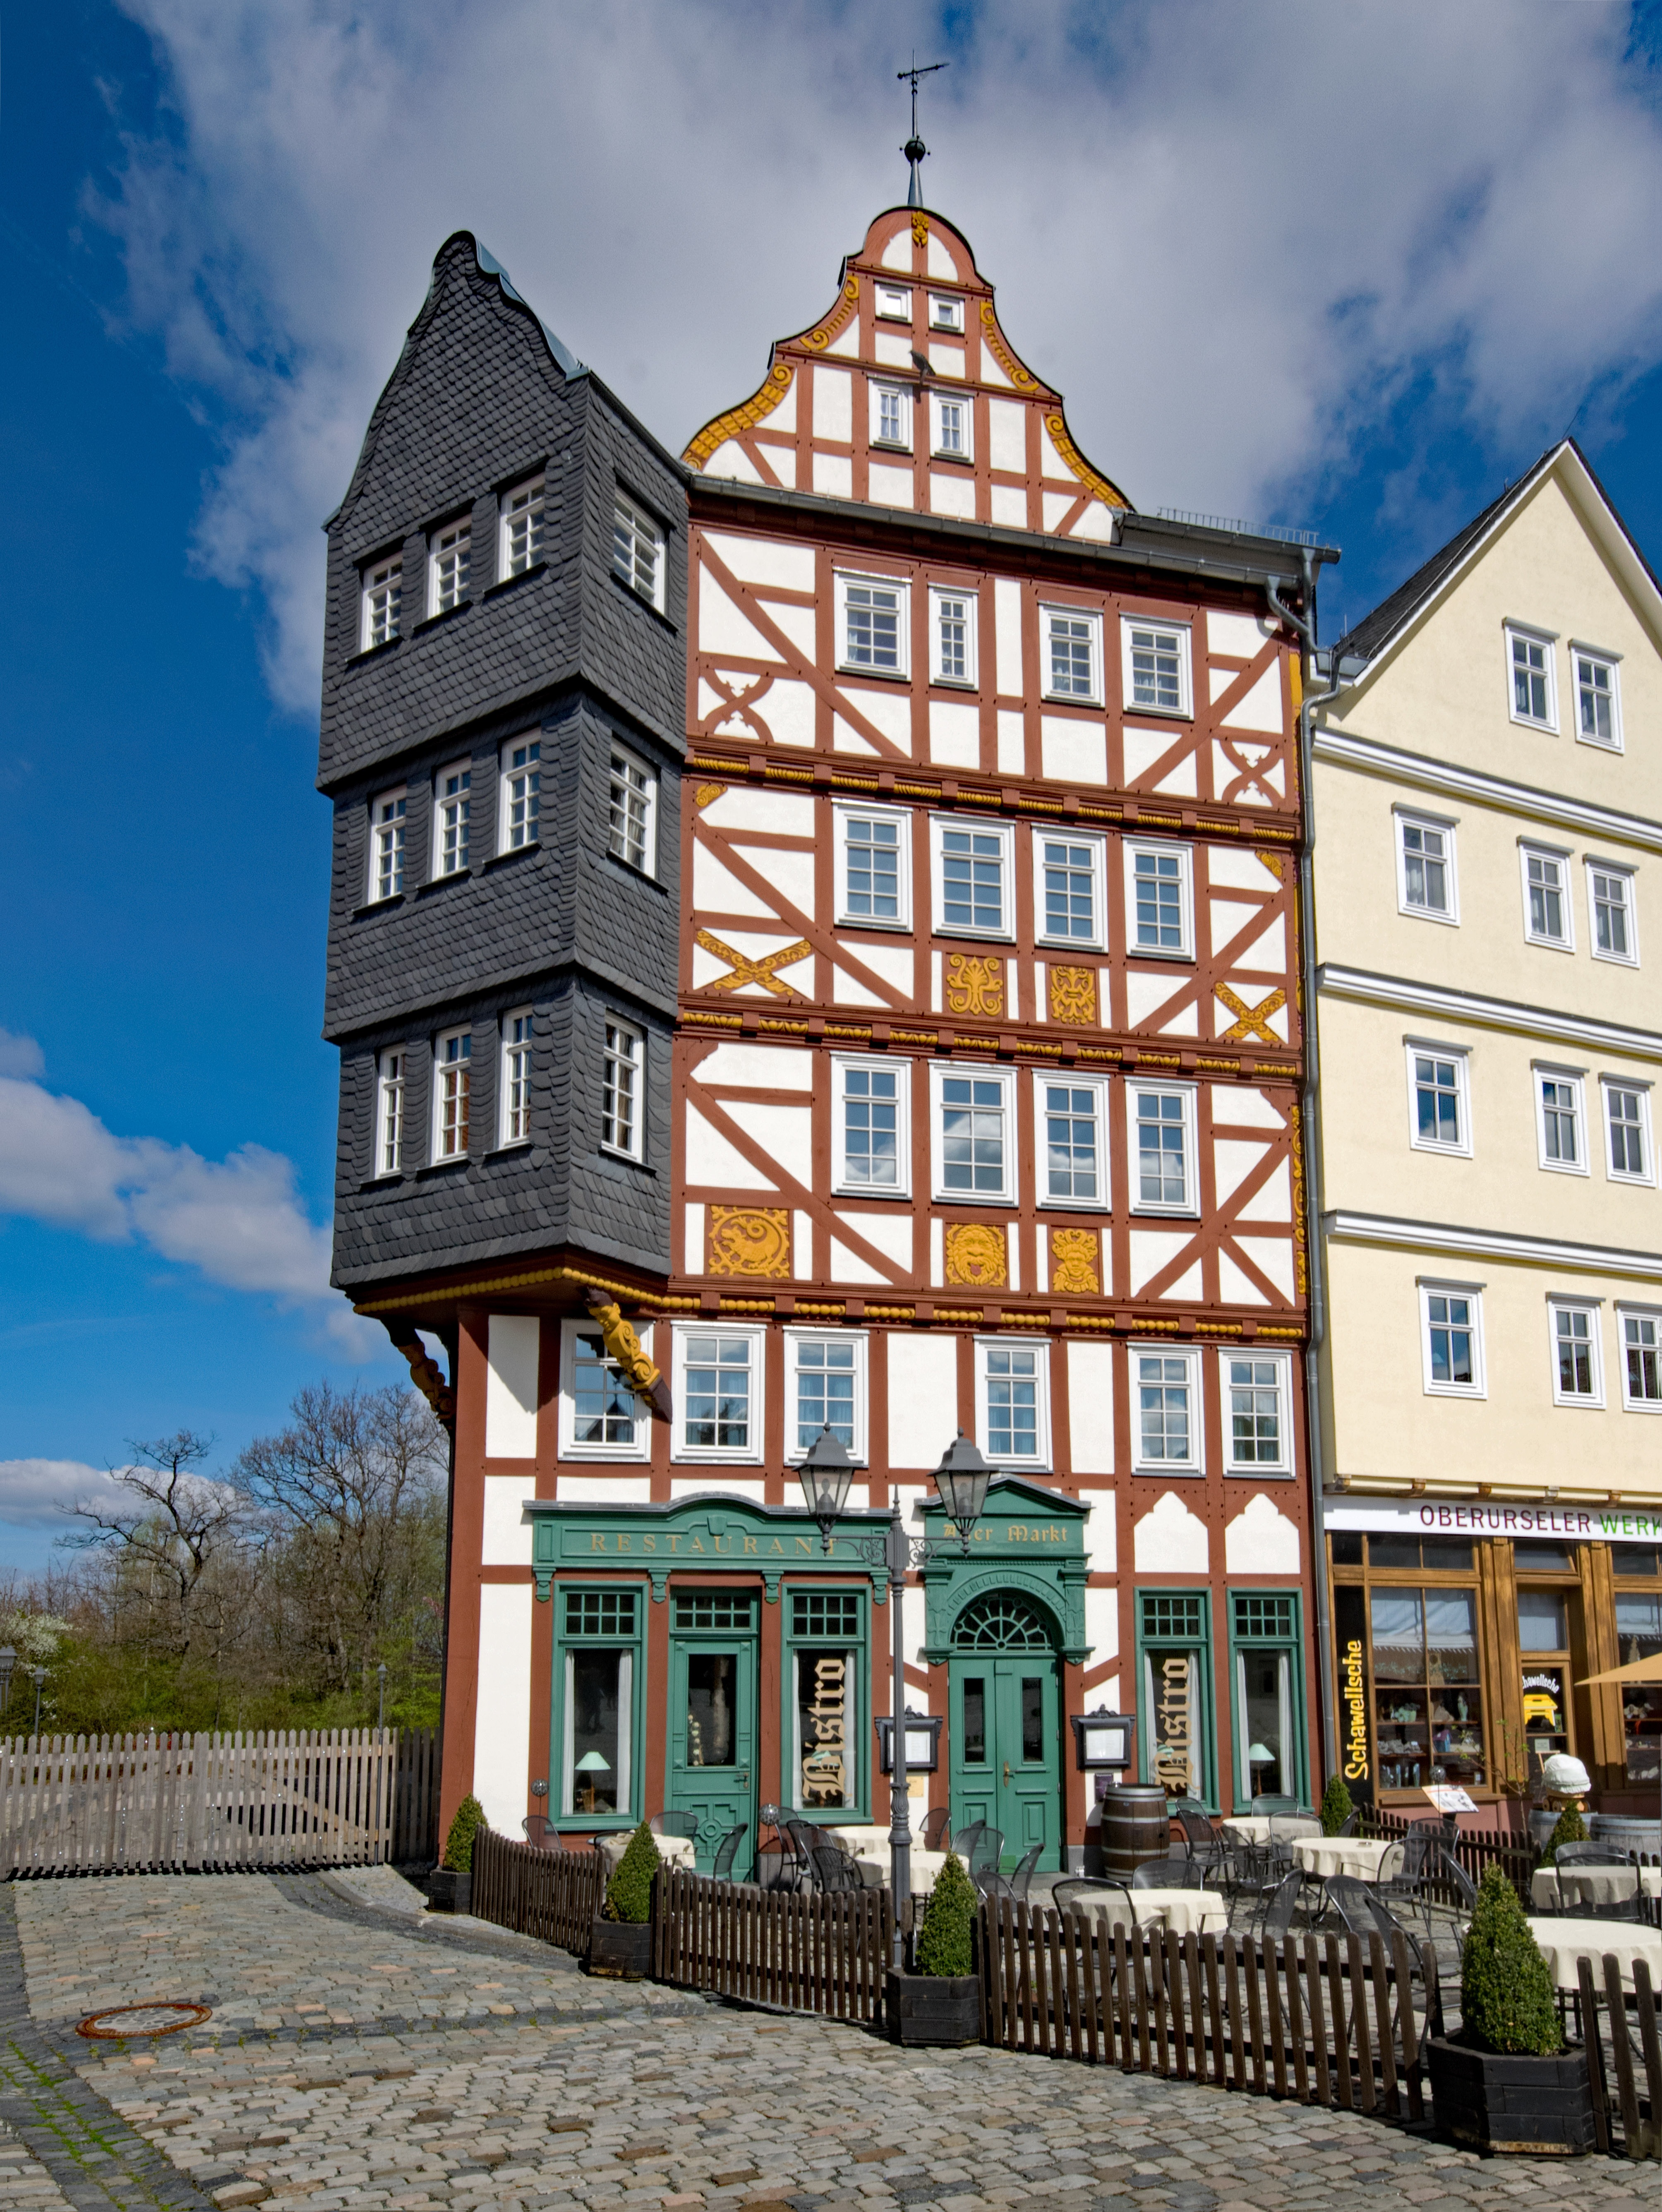
architecture, house, town, building, cityscape, tower, landmark, facade, tower block, places of interest, old town, germany, estate, hesse, neighbourhood, fachwerkhaus, taunus, truss, residential area, neu anspach, hesse park